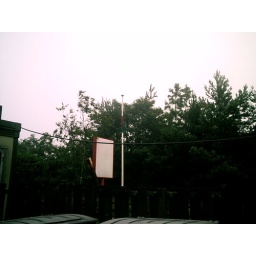
A Welsh flag flying in the car park of the Travelodge we stayed in on our first night.